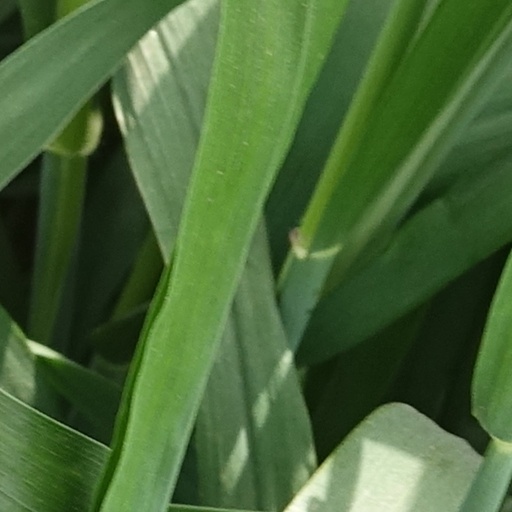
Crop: wheat